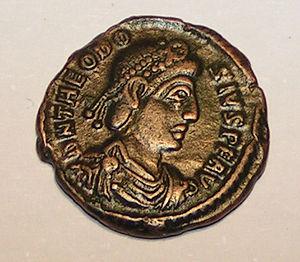
L’Histoire de la décadence et de la chute de l'Empire romain est un ouvrage rédigé par l'historien britannique Edward Gibbon et originellement publié en anglais de 1776 à 1788 sous le titre de Decline and Fall of the Roman Empire. L'ouvrage a été traduit en français une première fois en 1795, repris en français plus moderne en 1812 ; d'autres éditions ont suivi jusque dans les années 2010.
La période de domination romaine en Grèce s'étend conventionnellement de 146 av. J.-C. après la mise à sac de Corinthe par Lucius Mummius Achaicus jusqu'à la reconstruction de Byzance par Constantin Iᵉʳ et sa proclamation en tant que seconde capitale de l'Empire romain en 330 ap. J.-C.
Aelia Galla, née vers 371 et morte au cours de l'été 394 d'une fausse-couche, est une impératrice romaine, épouse de l'empereur romain Théodose Iᵉʳ.
Les Goths ou Gots sont un peuple germanique dont les deux branches, les Ostrogoths et les Wisigoths, engagées à maintes reprises dans des guerres contre et avec Rome pendant la période des grandes invasions de la fin de l'Antiquité, constituent au Vᵉ siècle en Europe occidentale leurs propres royaumes, qui s'effondreront respectivement en 553 et 711 sauf le nord de l'Espagne. L'origine des Goths est controversée. Au IIIᵉ siècle, formant un seul peuple, ils sont fixés dans la région des actuelles Ukraine et Biélorussie. Après un premier affrontement avec l'Empire romain dans le sud-est de l'Europe, ils se séparent en deux groupes : les Greutunges à l'est et les Tervinges à l'ouest, plus couramment désignés comme Ostrogoths et Wisigoths, c'est-à-dire Goths de l'est et de l'ouest respectivement.
Le 17 janvier est le 17ème jour de l’année du calendrier grégorien. Il reste 348 jours avant la fin de l'année, 349 si elle est bissextile.
Le port d’Éleuthérios connu par la suite comme port de Théodose était pendant la période byzantine un port important de Constantinople situé à l’embouchure de la rivière Lykos sur la mer de Marmara. Toutefois, il s’est progressivement ensablé au cours des siècles, si bien qu’au XIIᵉ siècle, il avait déjà été pratiquement remplacé par de vastes jardins.